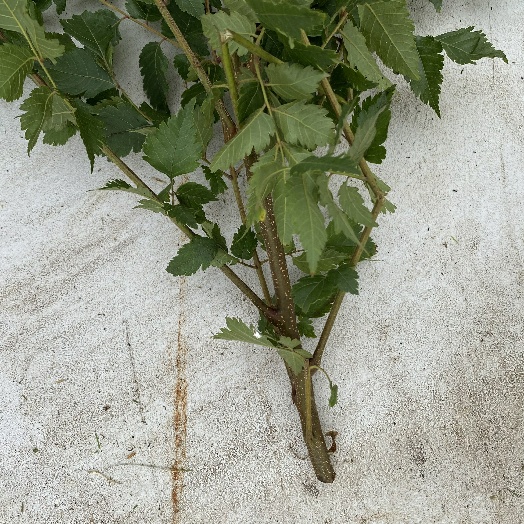
Label: Vegetation